Austerity

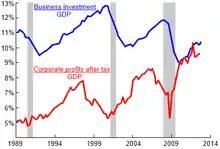
Red: corporate profits after tax and inventory valuation adjustment. Blue: nonresidential fixed investment, both as fractions of US GDP, 1989–2012.

In the 1930s during the Great Depression, anti-austerity arguments gained more prominence. John Maynard Keynes became a well known anti-austerity economist, arguing that "The boom, not the slump, is the right time for austerity at the Treasury."